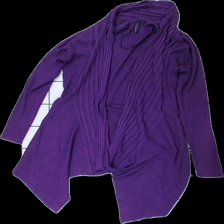
View: front
Type: Cardigan
Category: Ladies
Brand: Free Quent
Colors: Purple
Material: 100% viscose
Cut: Regular
Size: L
Season: All
Damage location: bottom center
Damage 2 location: middle center
Damage 3 location: bottom center
Price range: <50
Recommended usage: Export
Description: lila kofta, nopprig över hela